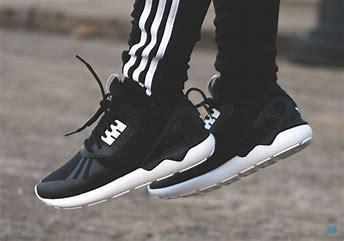
Brand: Adidas
Model: Tubular Runner